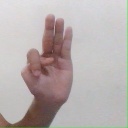
अक्षर: भ